Proloy Asche

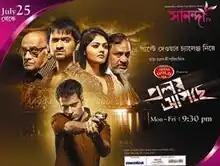
Poster

Proloy Asche ("storm approaching") was an Indian Bengali language action thriller television show and produced and directed by Raj Chakraborty. This 50-day mini series had an ensemble cast consisting of Abir Chatterjee, Paran Bandopadhyay and Sayani Ghosh in lead roles. The show aired at 9.30pm from Monday to Friday on Sananda TV.